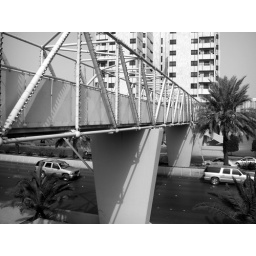
The only way to cross the highway in 2 km